MS Insignia

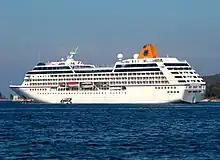
MS "Columbus 2" in Pula, Croatia, May 2012

Beginning in April 2012, MS "Insignia" began what was initially announced as a two-year lease to Hapag-Lloyd, which renamed the ship "Columbus 2".